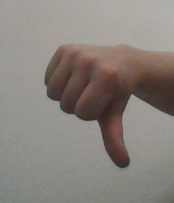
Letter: waw